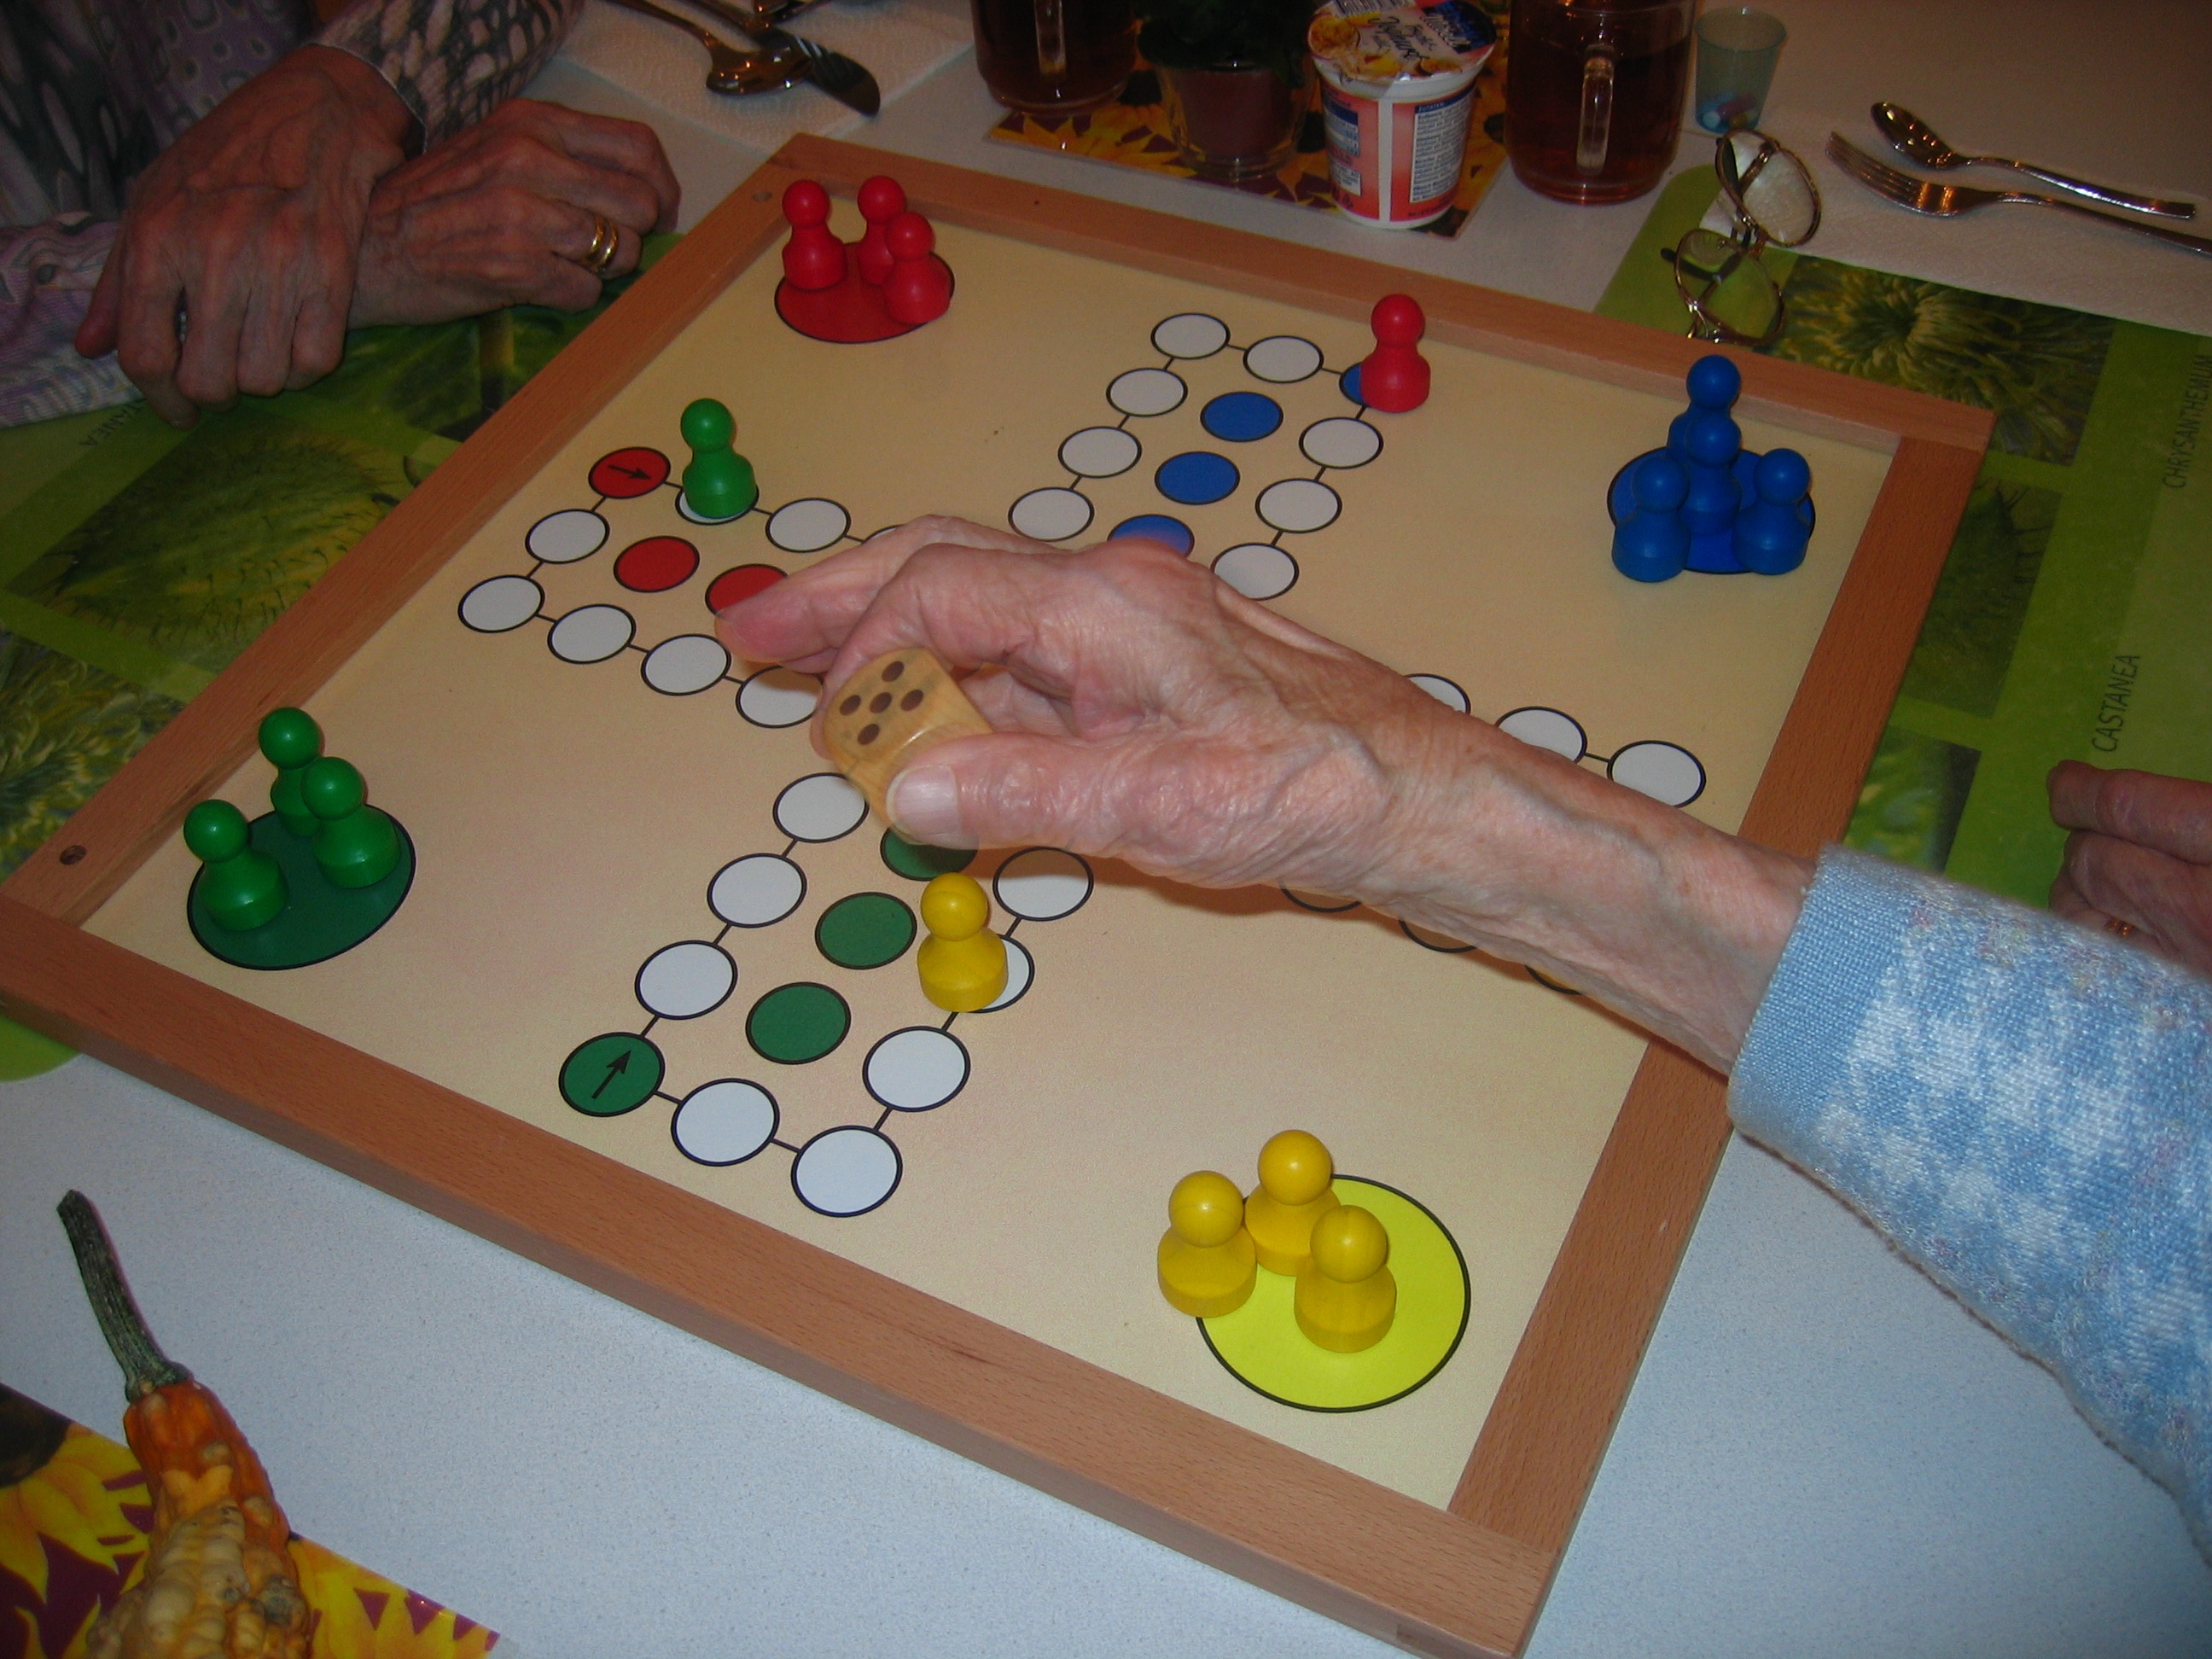
hand, woman, play, old, food, toy, board game, fun, cube, games, entertainment, roll the dice, not ludo, parchesi up not, indoor games and sports, activation